Presidency of Abolhassan Banisadr

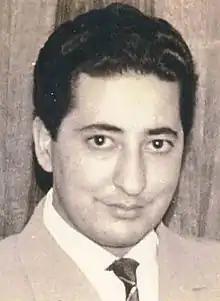
Abol Hassan Bani Sadr while he was a student.

The Government of Mohammad-Ali Rajai was the first government of Iran after the Iranian Revolution. At that time, Abolhassan Banisadr was president and Mohammad-Ali Rajai was prime minister.